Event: Hurricane Matthew
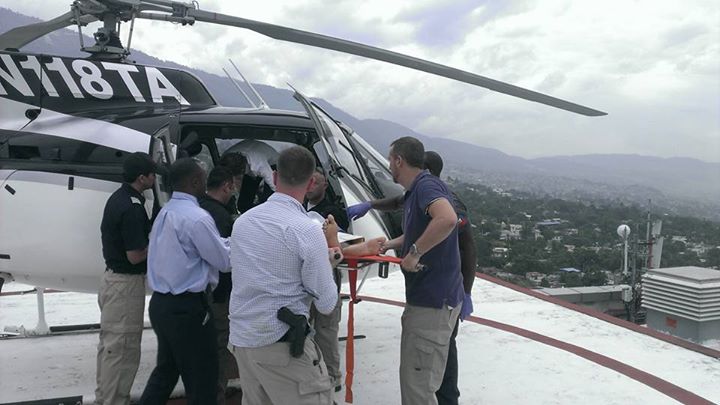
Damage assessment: no_damage